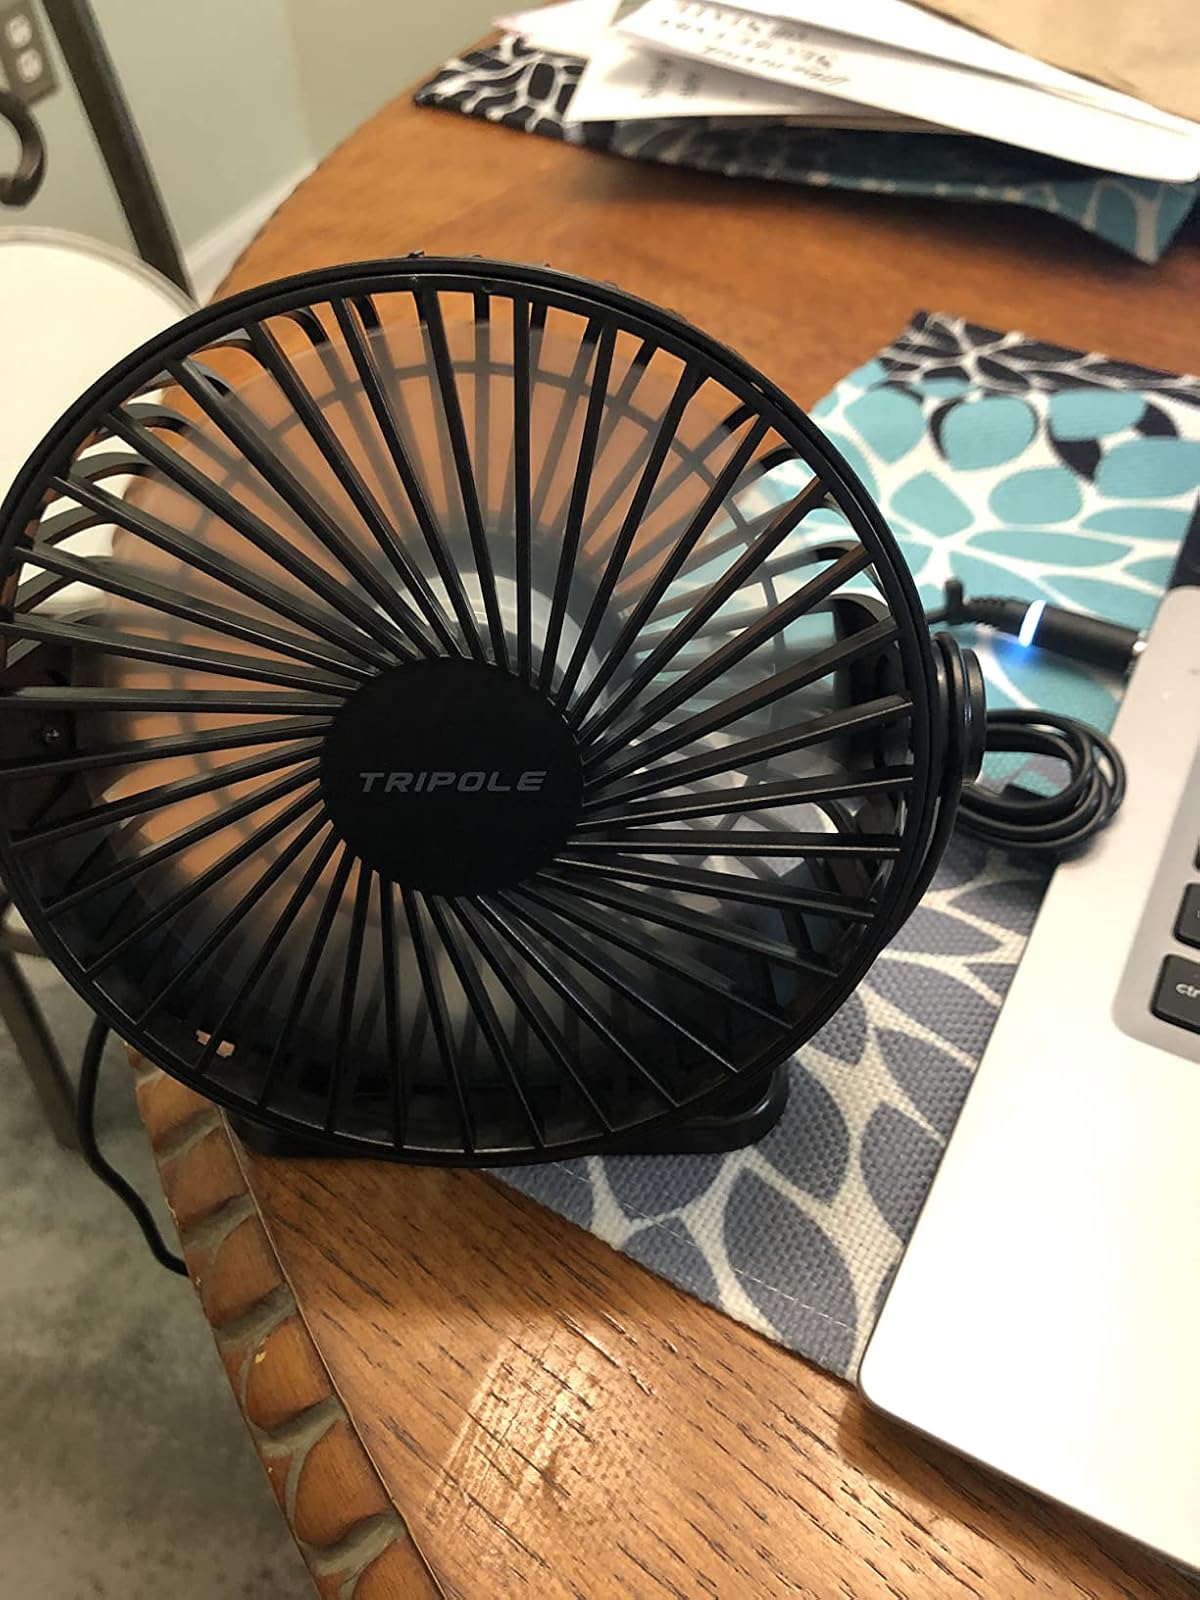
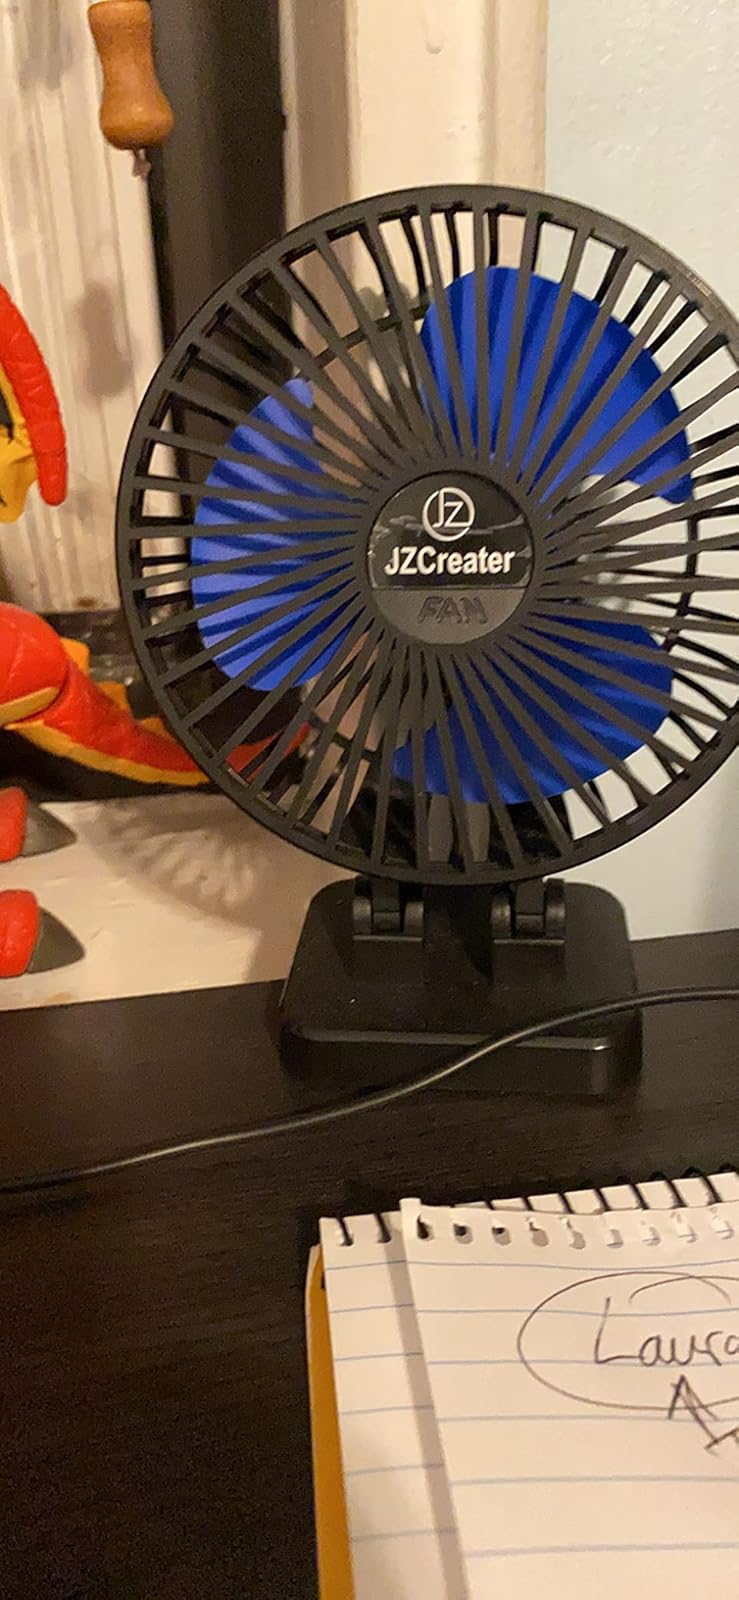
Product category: fan
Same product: no